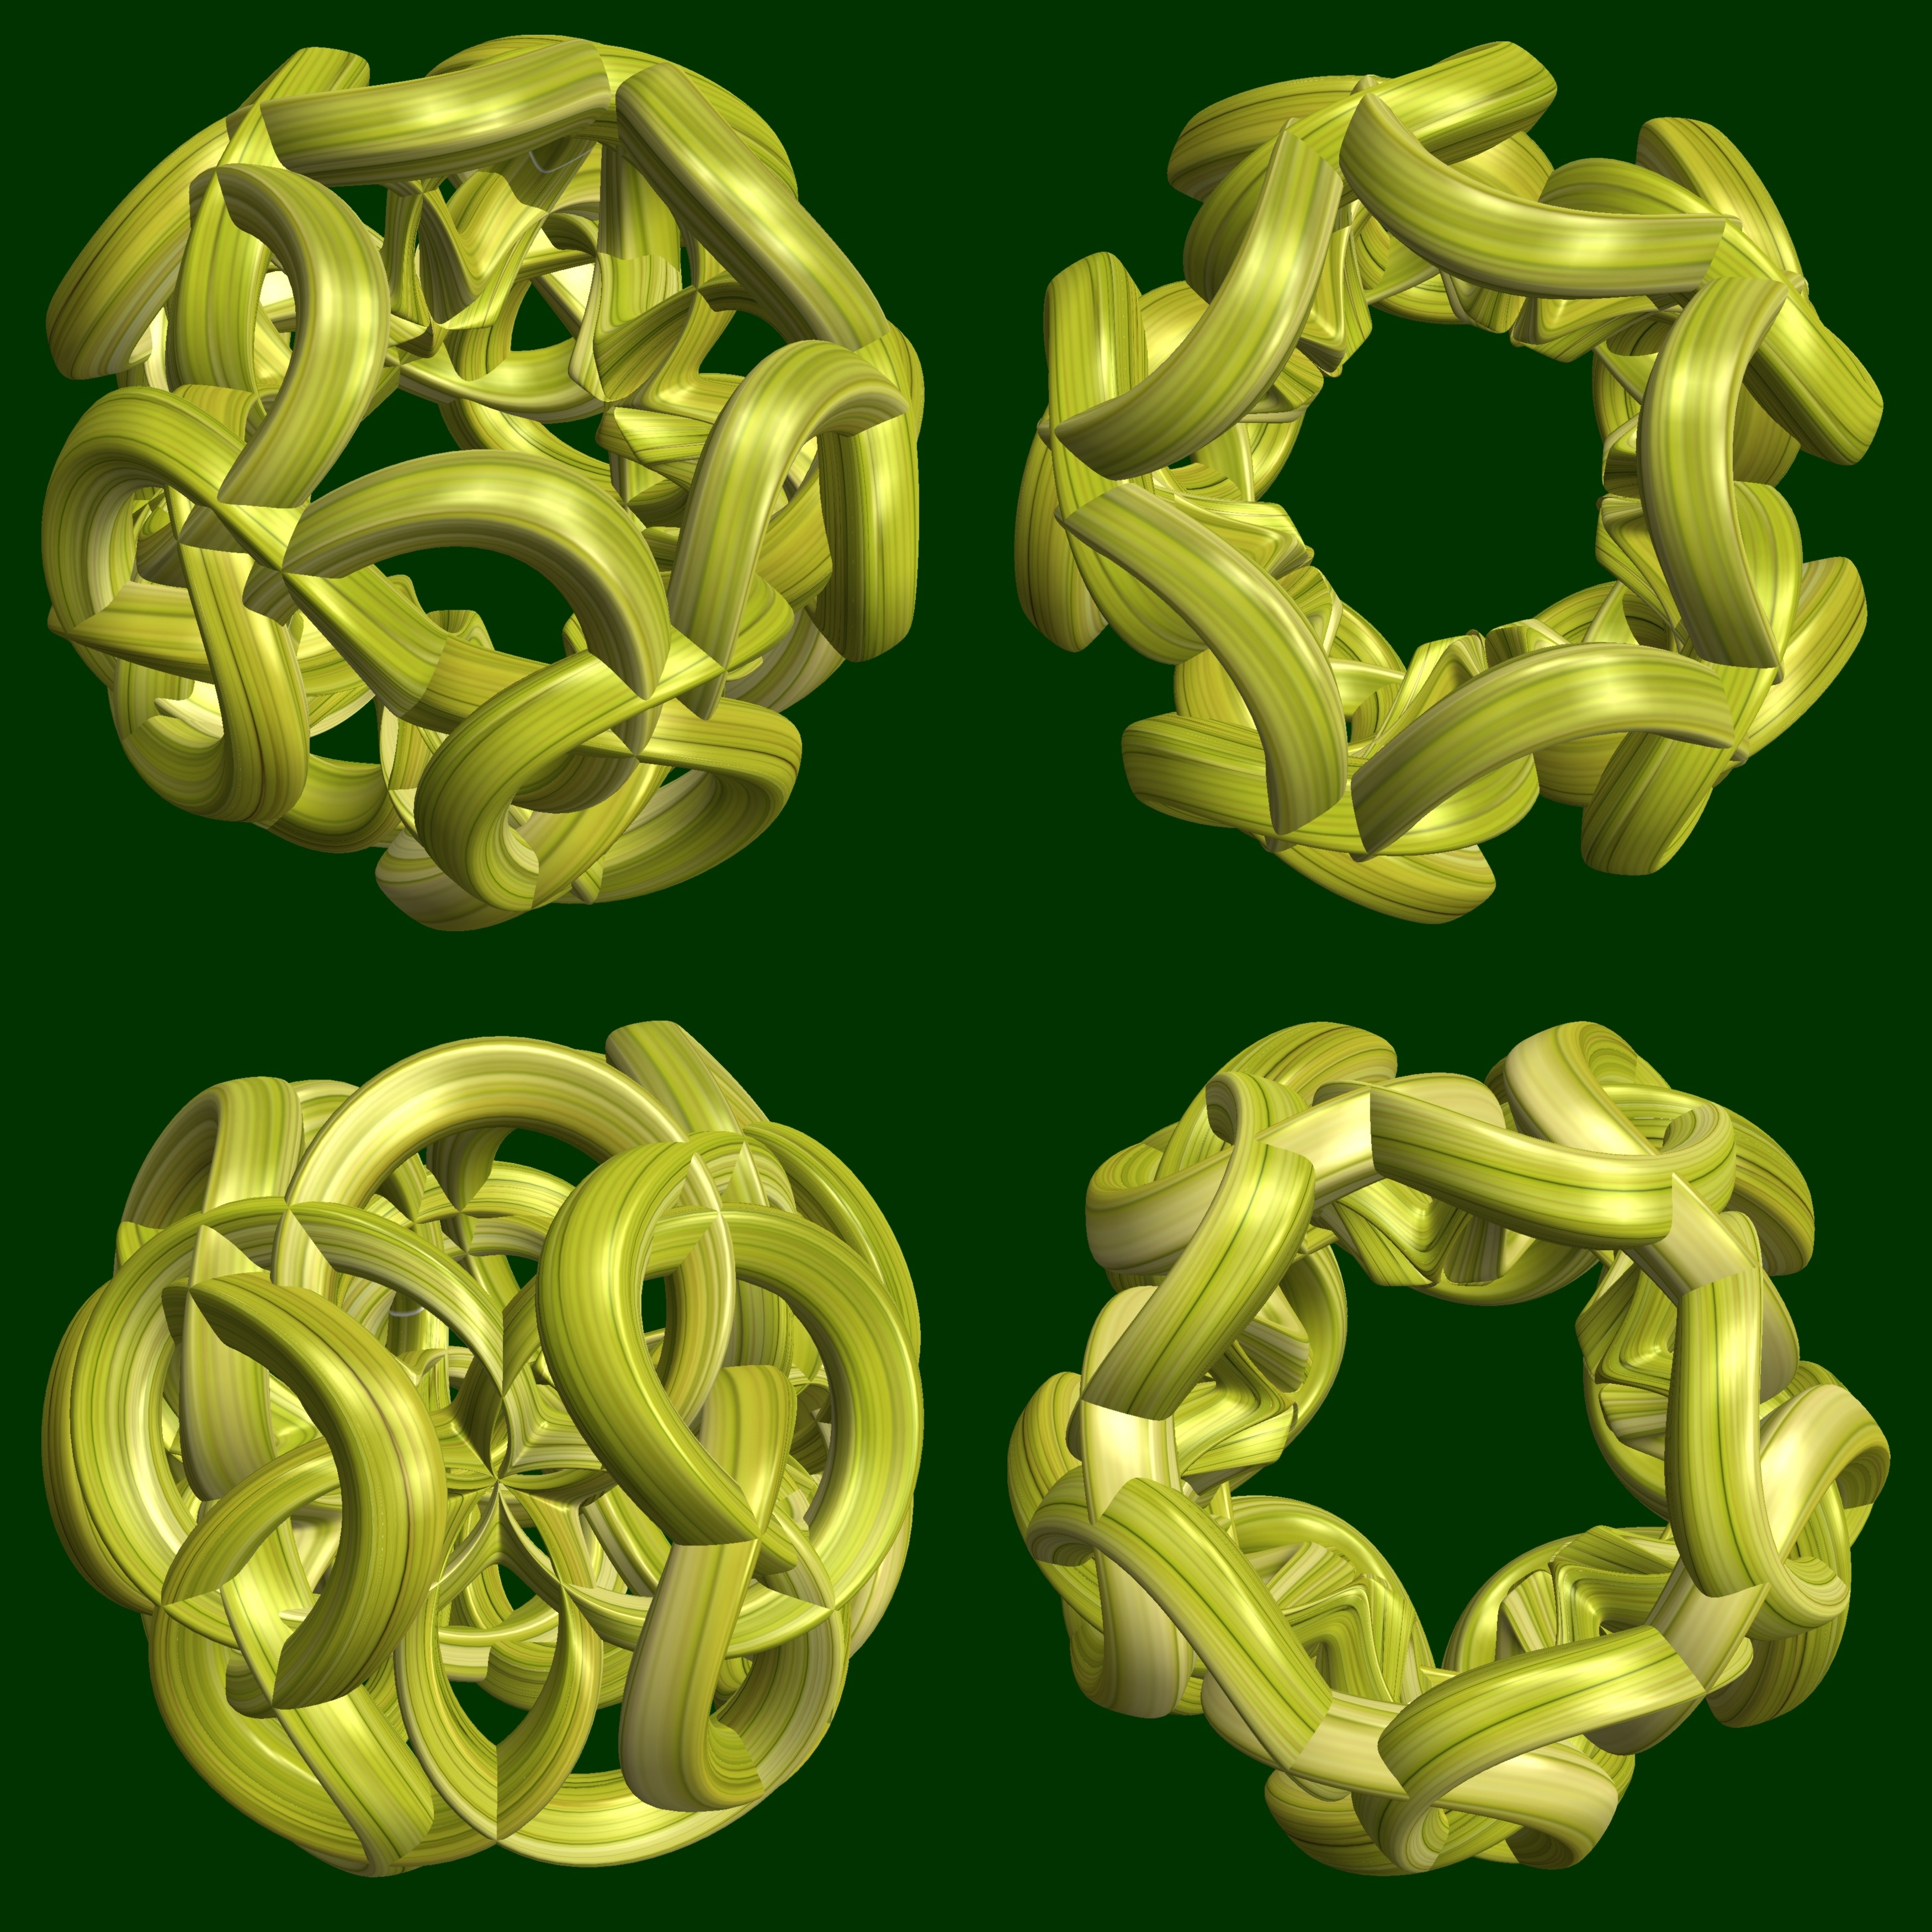
abstract, structure, texture, chain, number, pattern, geometry, jewellery, font, sculpture, design, symmetry, 3d, graphic, rings, shape, torus, mathematica, cg, parametricplot3d, code, program, algorithm, mapping, geometricsculpture, serpent